Lugones, Siero

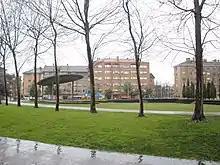
Photograph of the main park in Lugones, with the bandstand in the background.

In Lugones, the most notable parks and forests that could be found in the town and surroundings are the following: